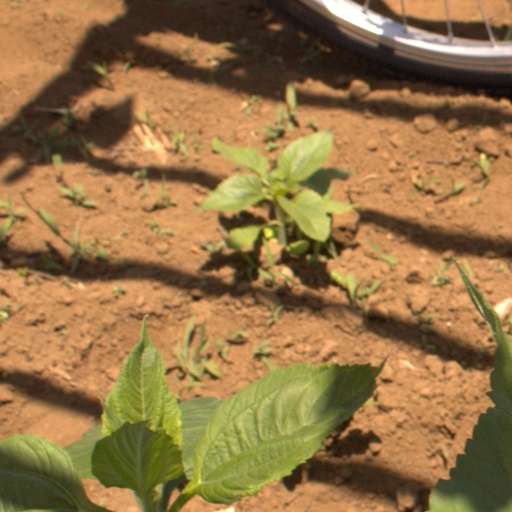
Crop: Jerusalem artichoke